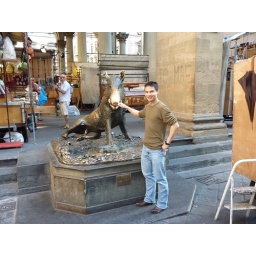
For some reason this pig statue in the market is famous.